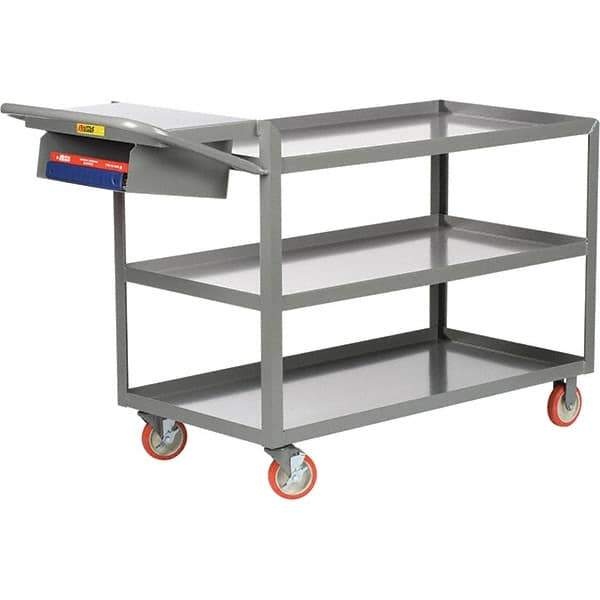
Little Giant - 1,200 Lb Capacity, 24" Wide x 36" Long x 35" High Order Picking Cart - 3 Shelf, Steel, 2 Rigid/2 Swivel Casters
Item #: 18004440 Brand: Little Giant Model #: 3LGL2436WSPBK Exact Tooling IR#: 04 Product Specifications Type Order Picking Load Capacity (Lb.) 1200 Number of Shelves 3 Width (Inch) 24 Length (Inch) 36 Height (Inch) 35 Material Steel Caster Size 5 Caster 2 Ridgid/2 Swivel
Brand: Little Giant
Category: Business & Industrial > Janitorial Carts & Caddies